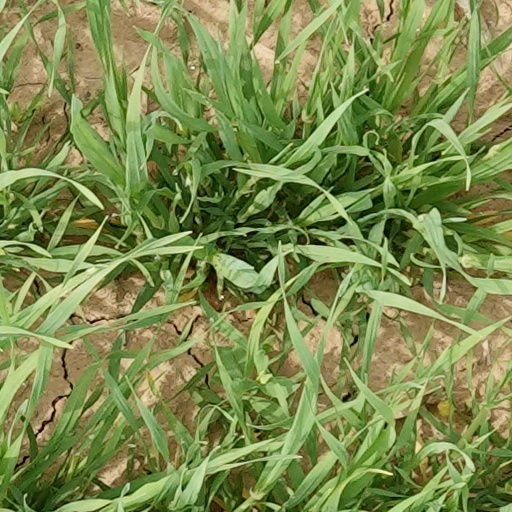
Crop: wheat